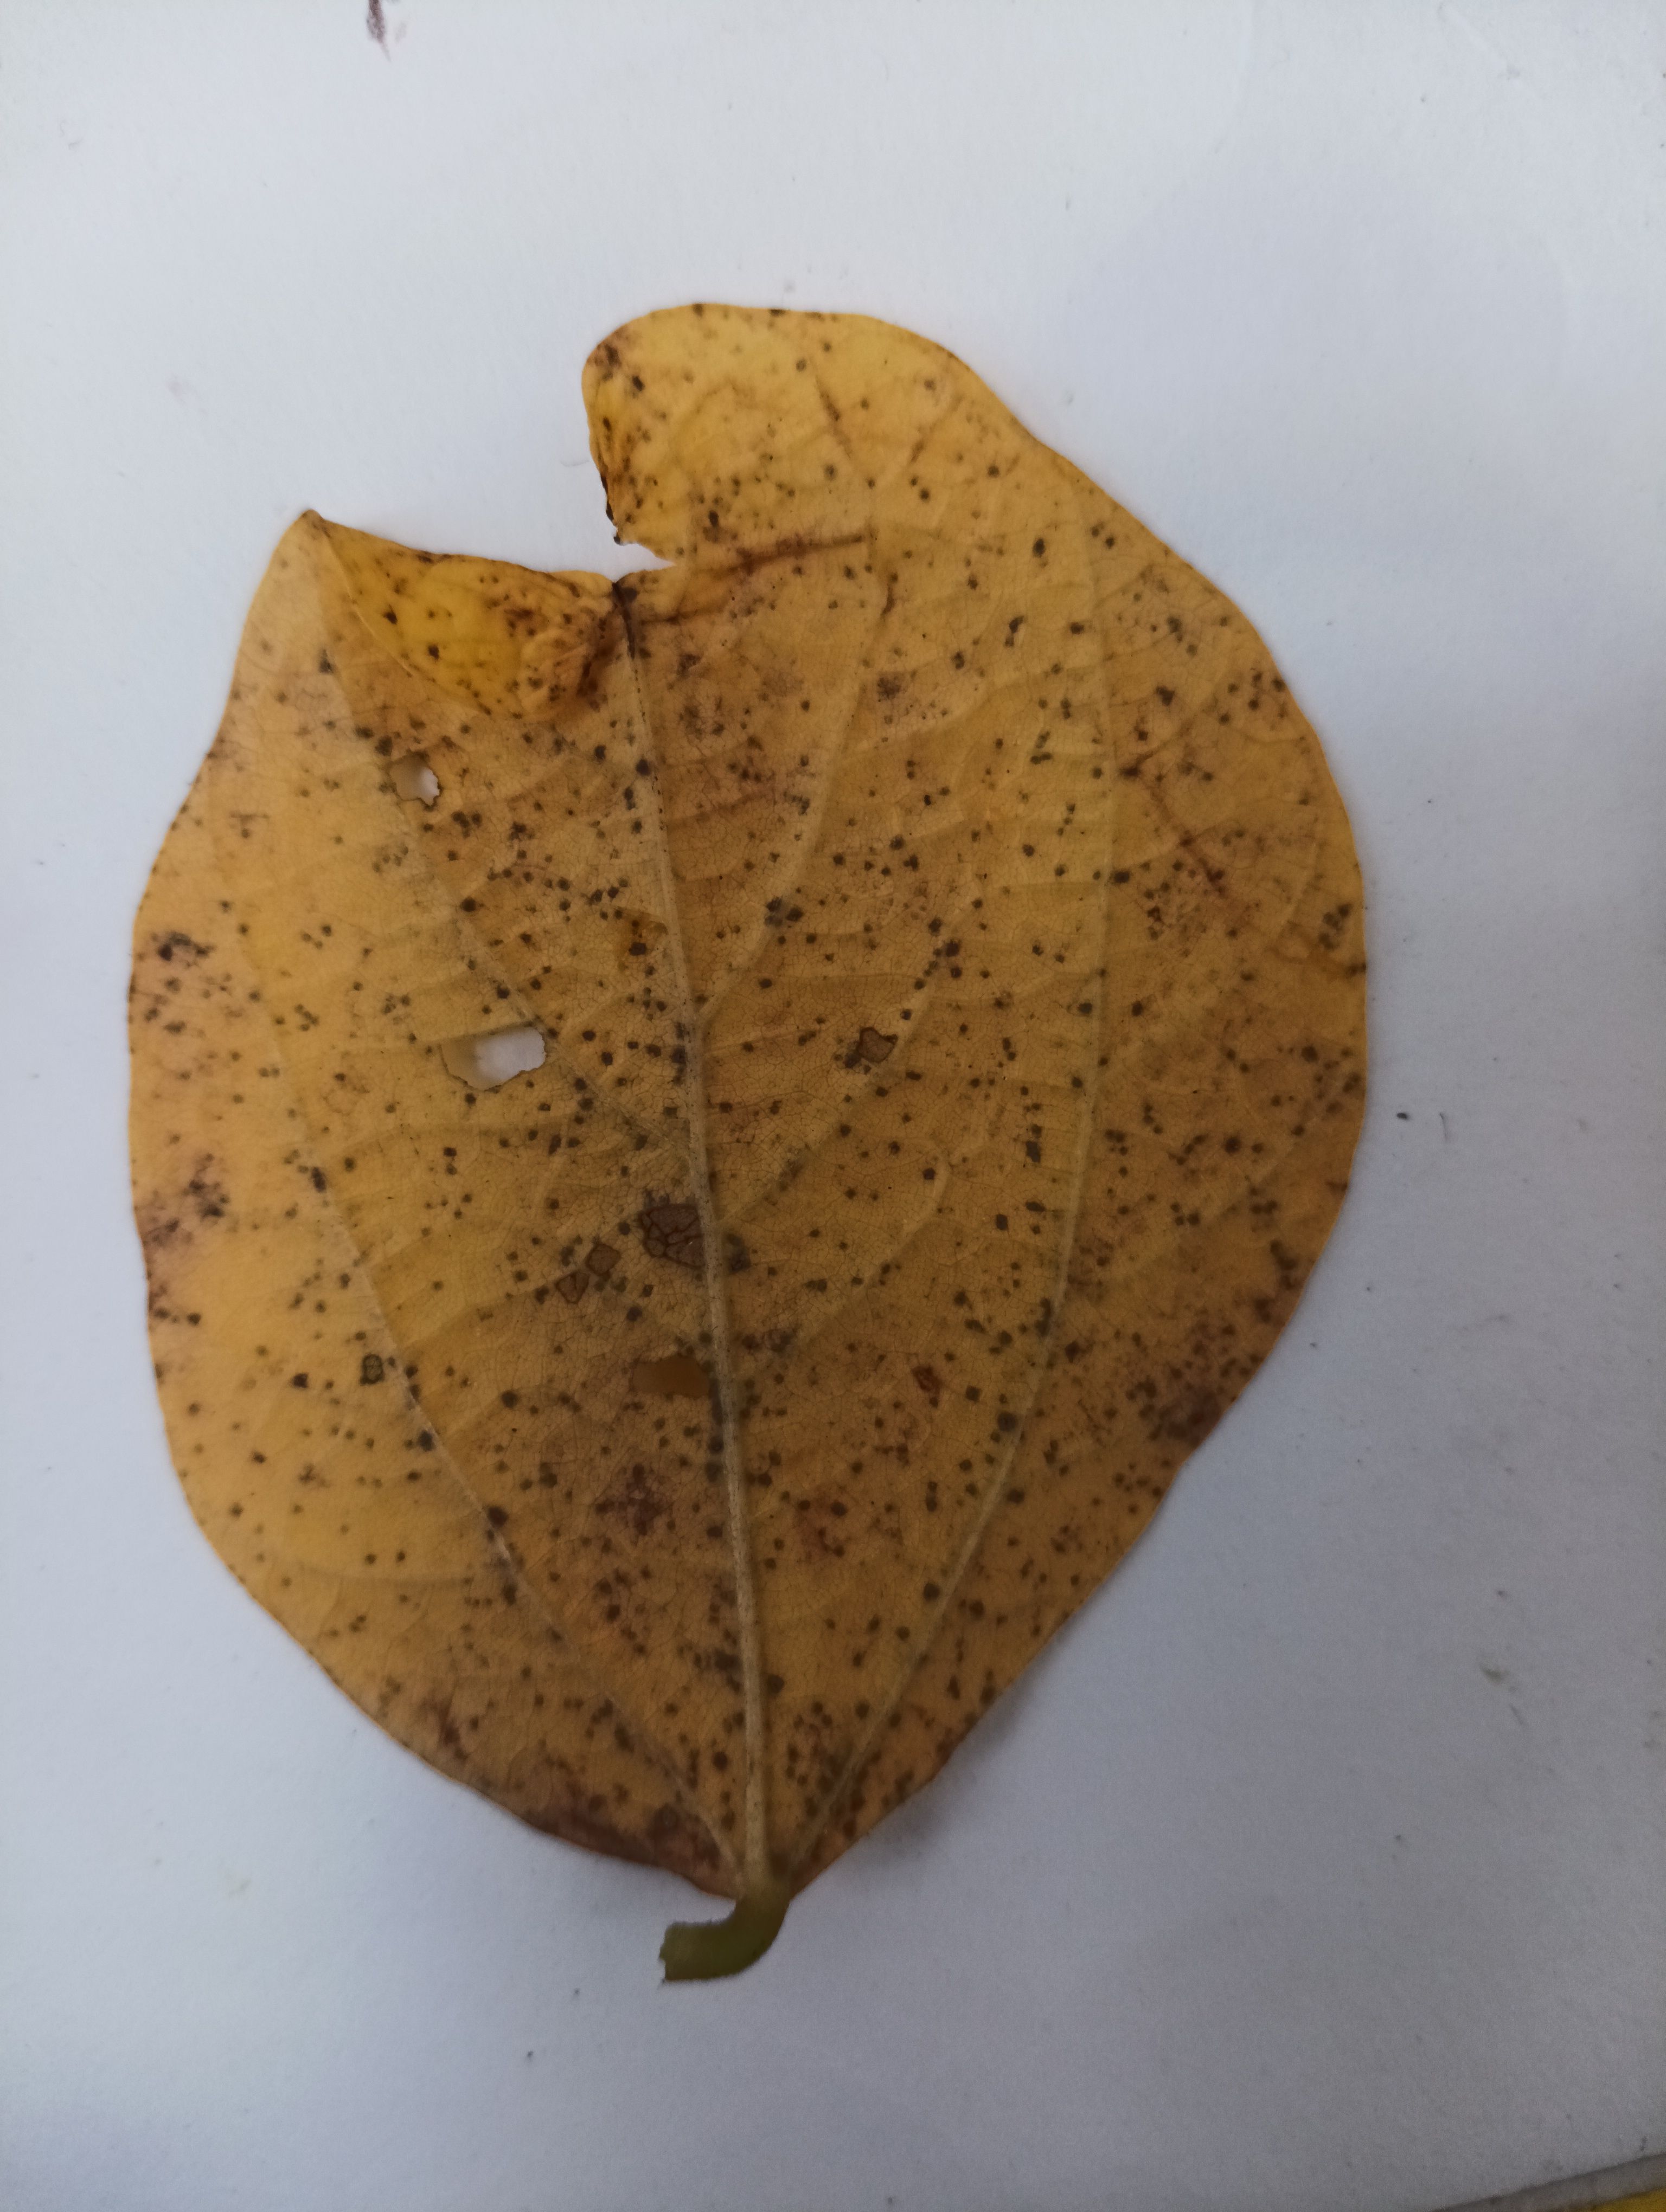
Label: Septoria_Brown_Spot